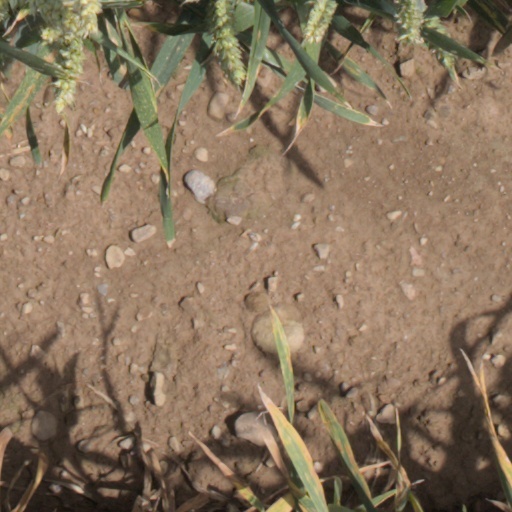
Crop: wheat